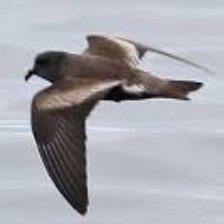
Species: ASHY STORM PETREL
Scientific name: OCEANODROMA HOMOCHROA